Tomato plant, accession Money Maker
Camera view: vertical (180 deg); turntable rotation: 300 degrees
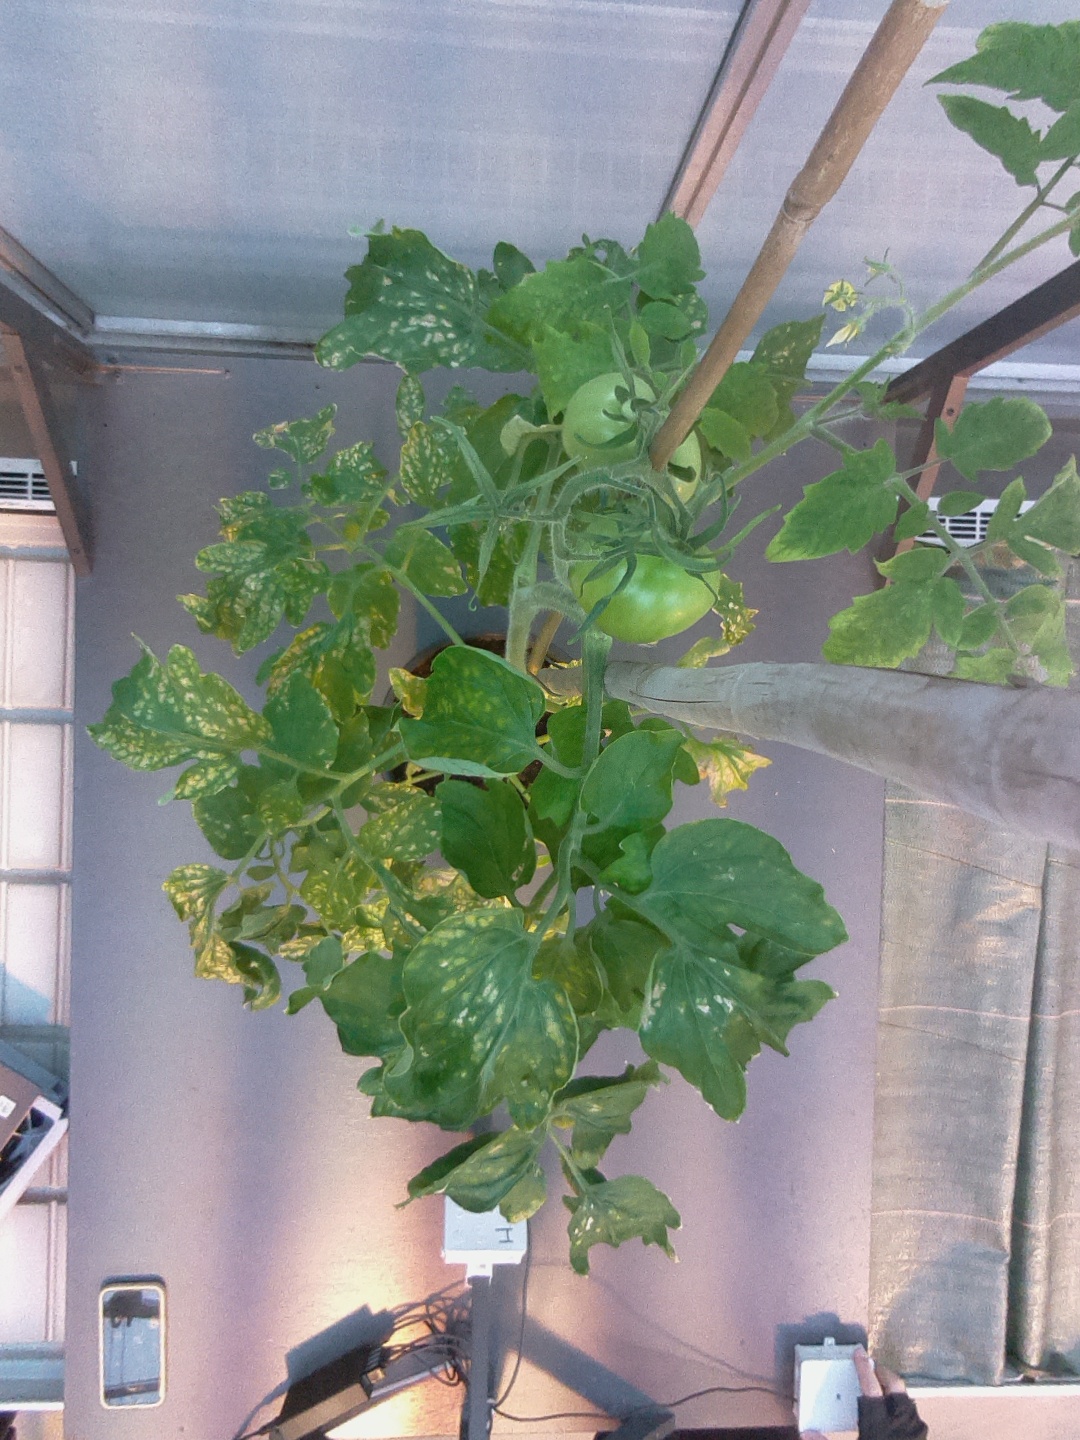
BBCH growth stage 74: 40%-50% of final fruit size